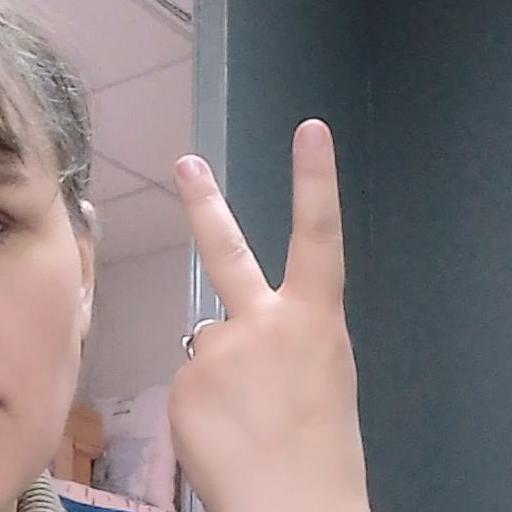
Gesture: peace_inverted